Moshe David Tendler

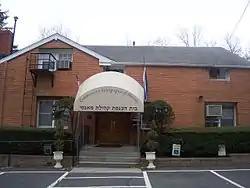
Community Synagogue of Monsey

Tendler wrote and lectured widely on medical ethics. He translated various medical oriented responsa of Feinstein into English, even though Feinstein expressly forbade such translations. Tendler advocated the theory that complete and irreversible cessation of function of the entire brain renders a person "physiologically decapitated", and they are thus considered legally dead according to Jewish law. Tendler also asserted that once organ donation has been deemed permissible under the given conditions, it is indeed mandatory, falling under the rubric of the legal obligation of Jews to preserve the lives of others. In addition, Tendler has written extensively on euthanasia, infertility, end of life issues, organ donation, and brit milah (Jewish circumcision). Tendler was a strong advocate for the use of a tube when performing "metzitzah", suction of blood during circumcision. Serving on an RCA panel on stem cell research, Tendler expressed respectful disagreement with the Bush administration's position.